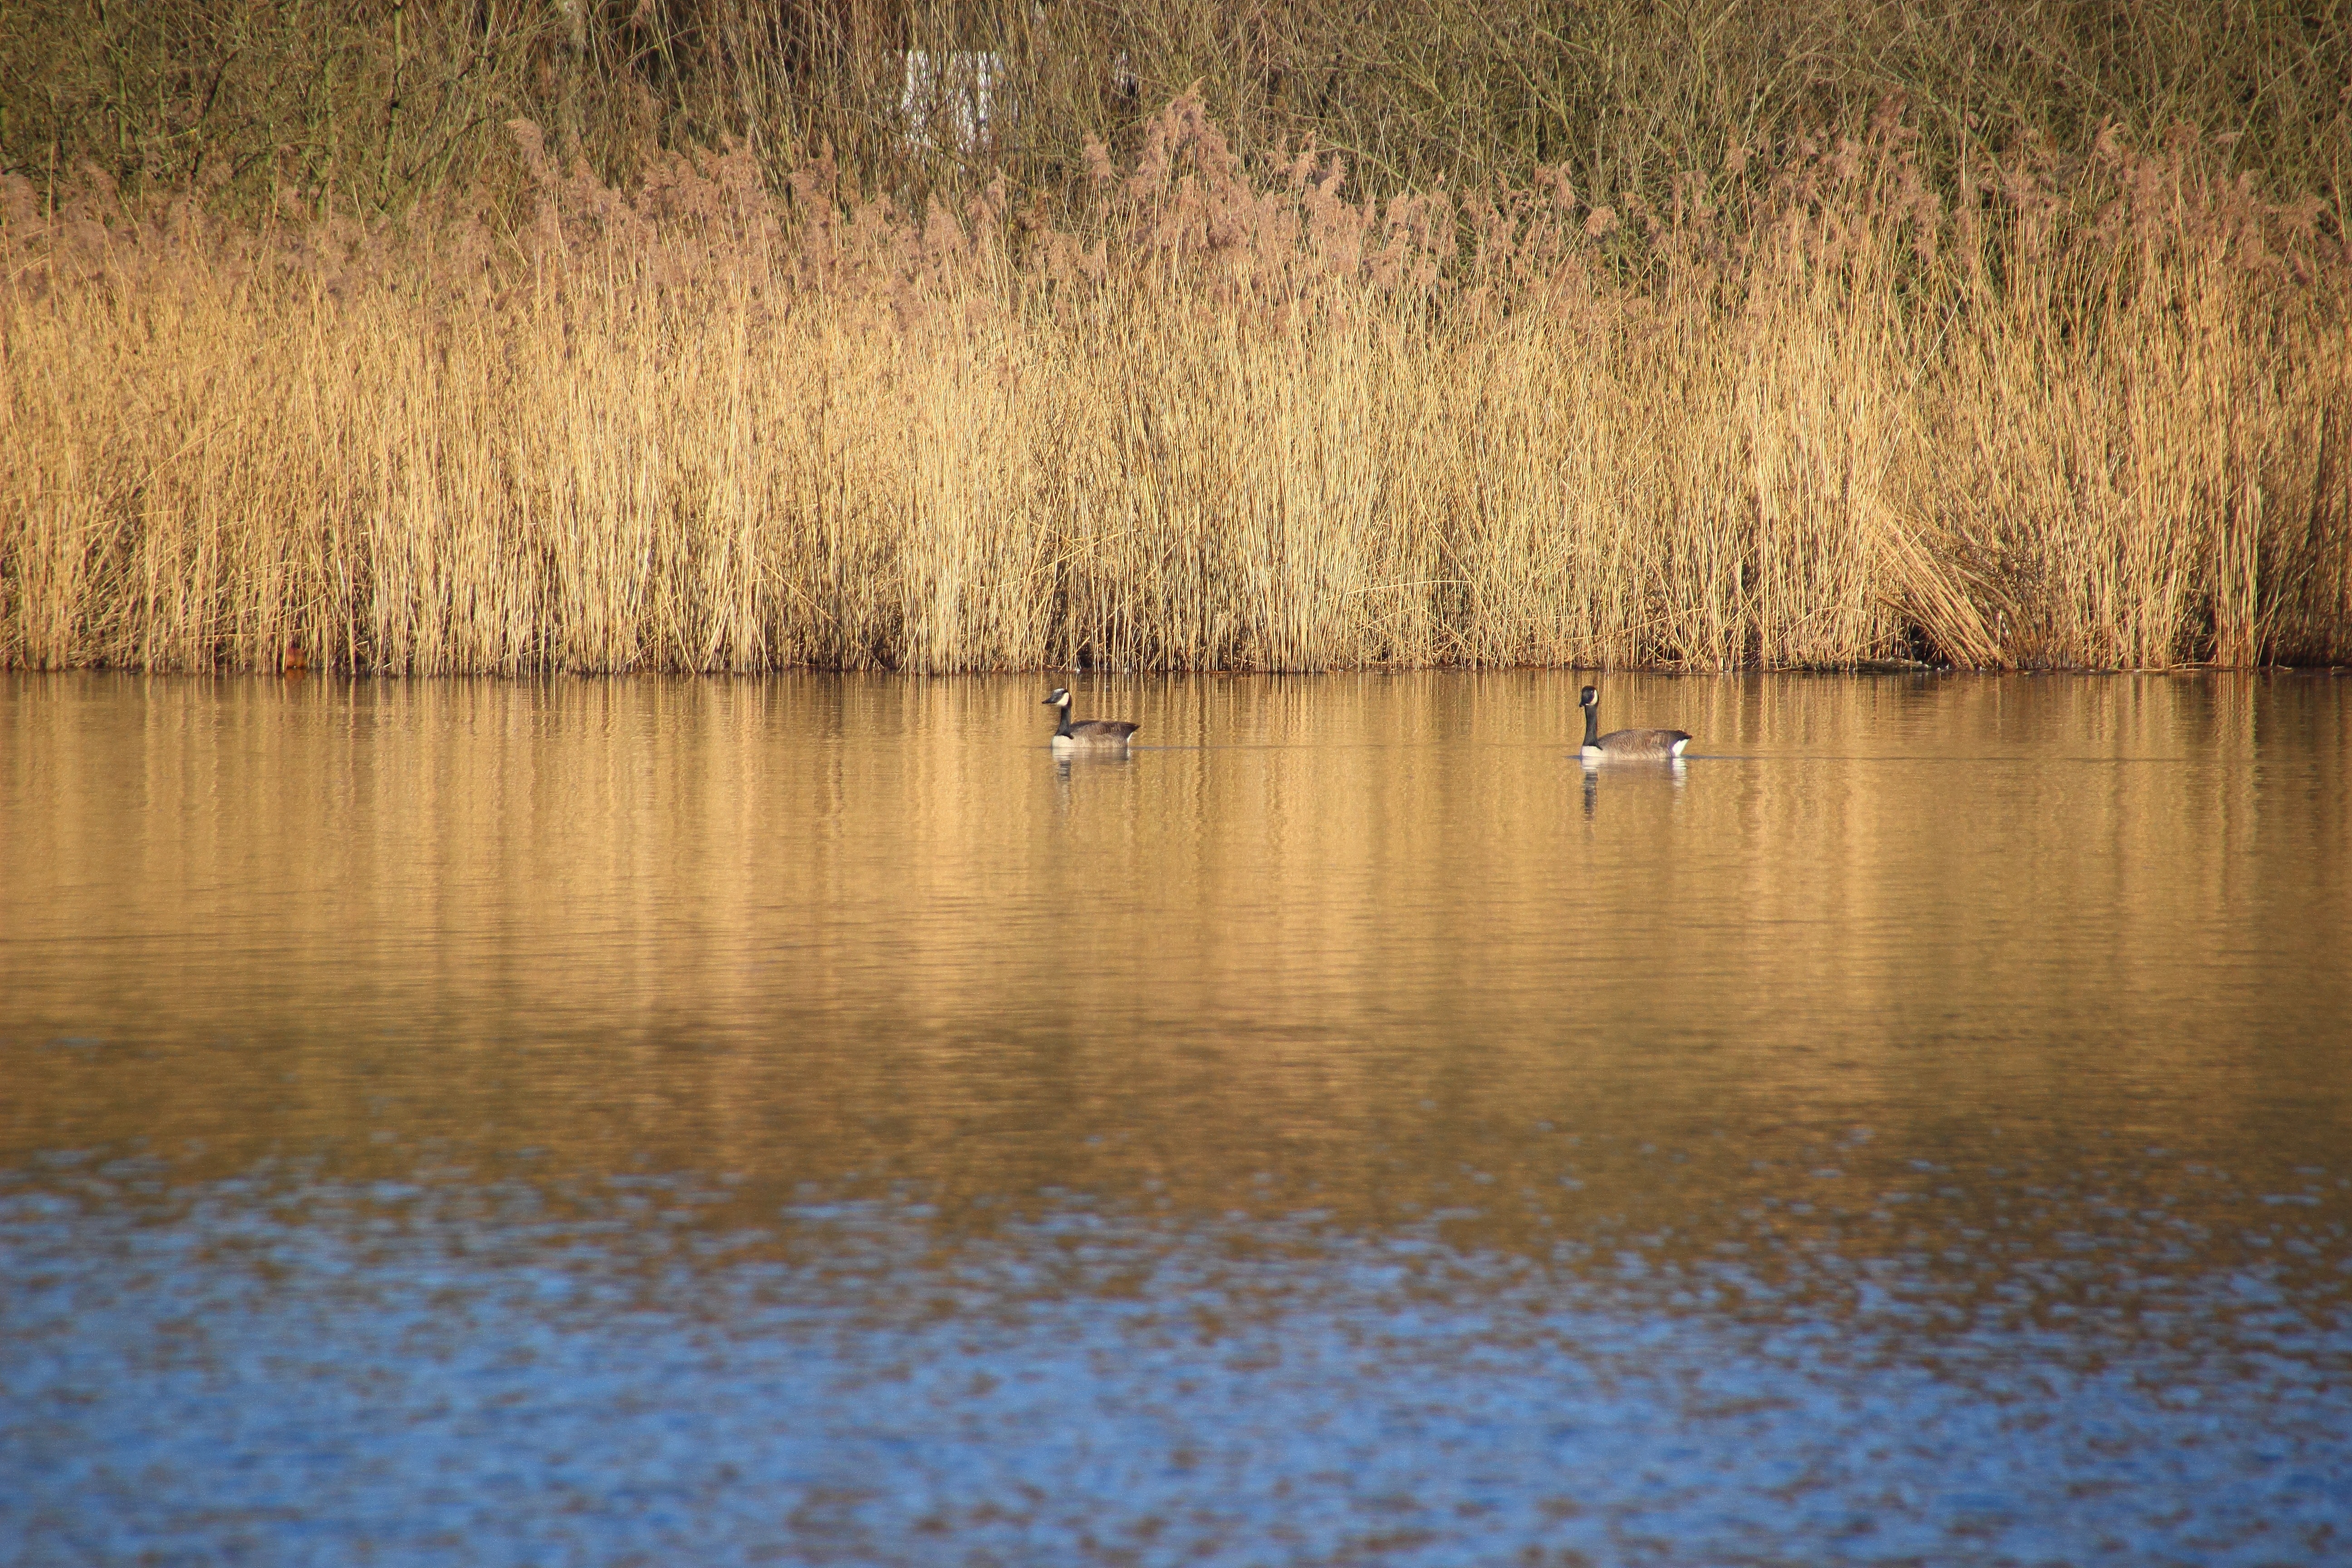
water, nature, marsh, swamp, wilderness, bird, sun, lake, river, reed, pond, wildlife, reflection, lakeside, birds, bank, geese, wetland, beautiful, habitat, mood, loch, waters, idyll, water bird, mirroring, wild geese, natural environment